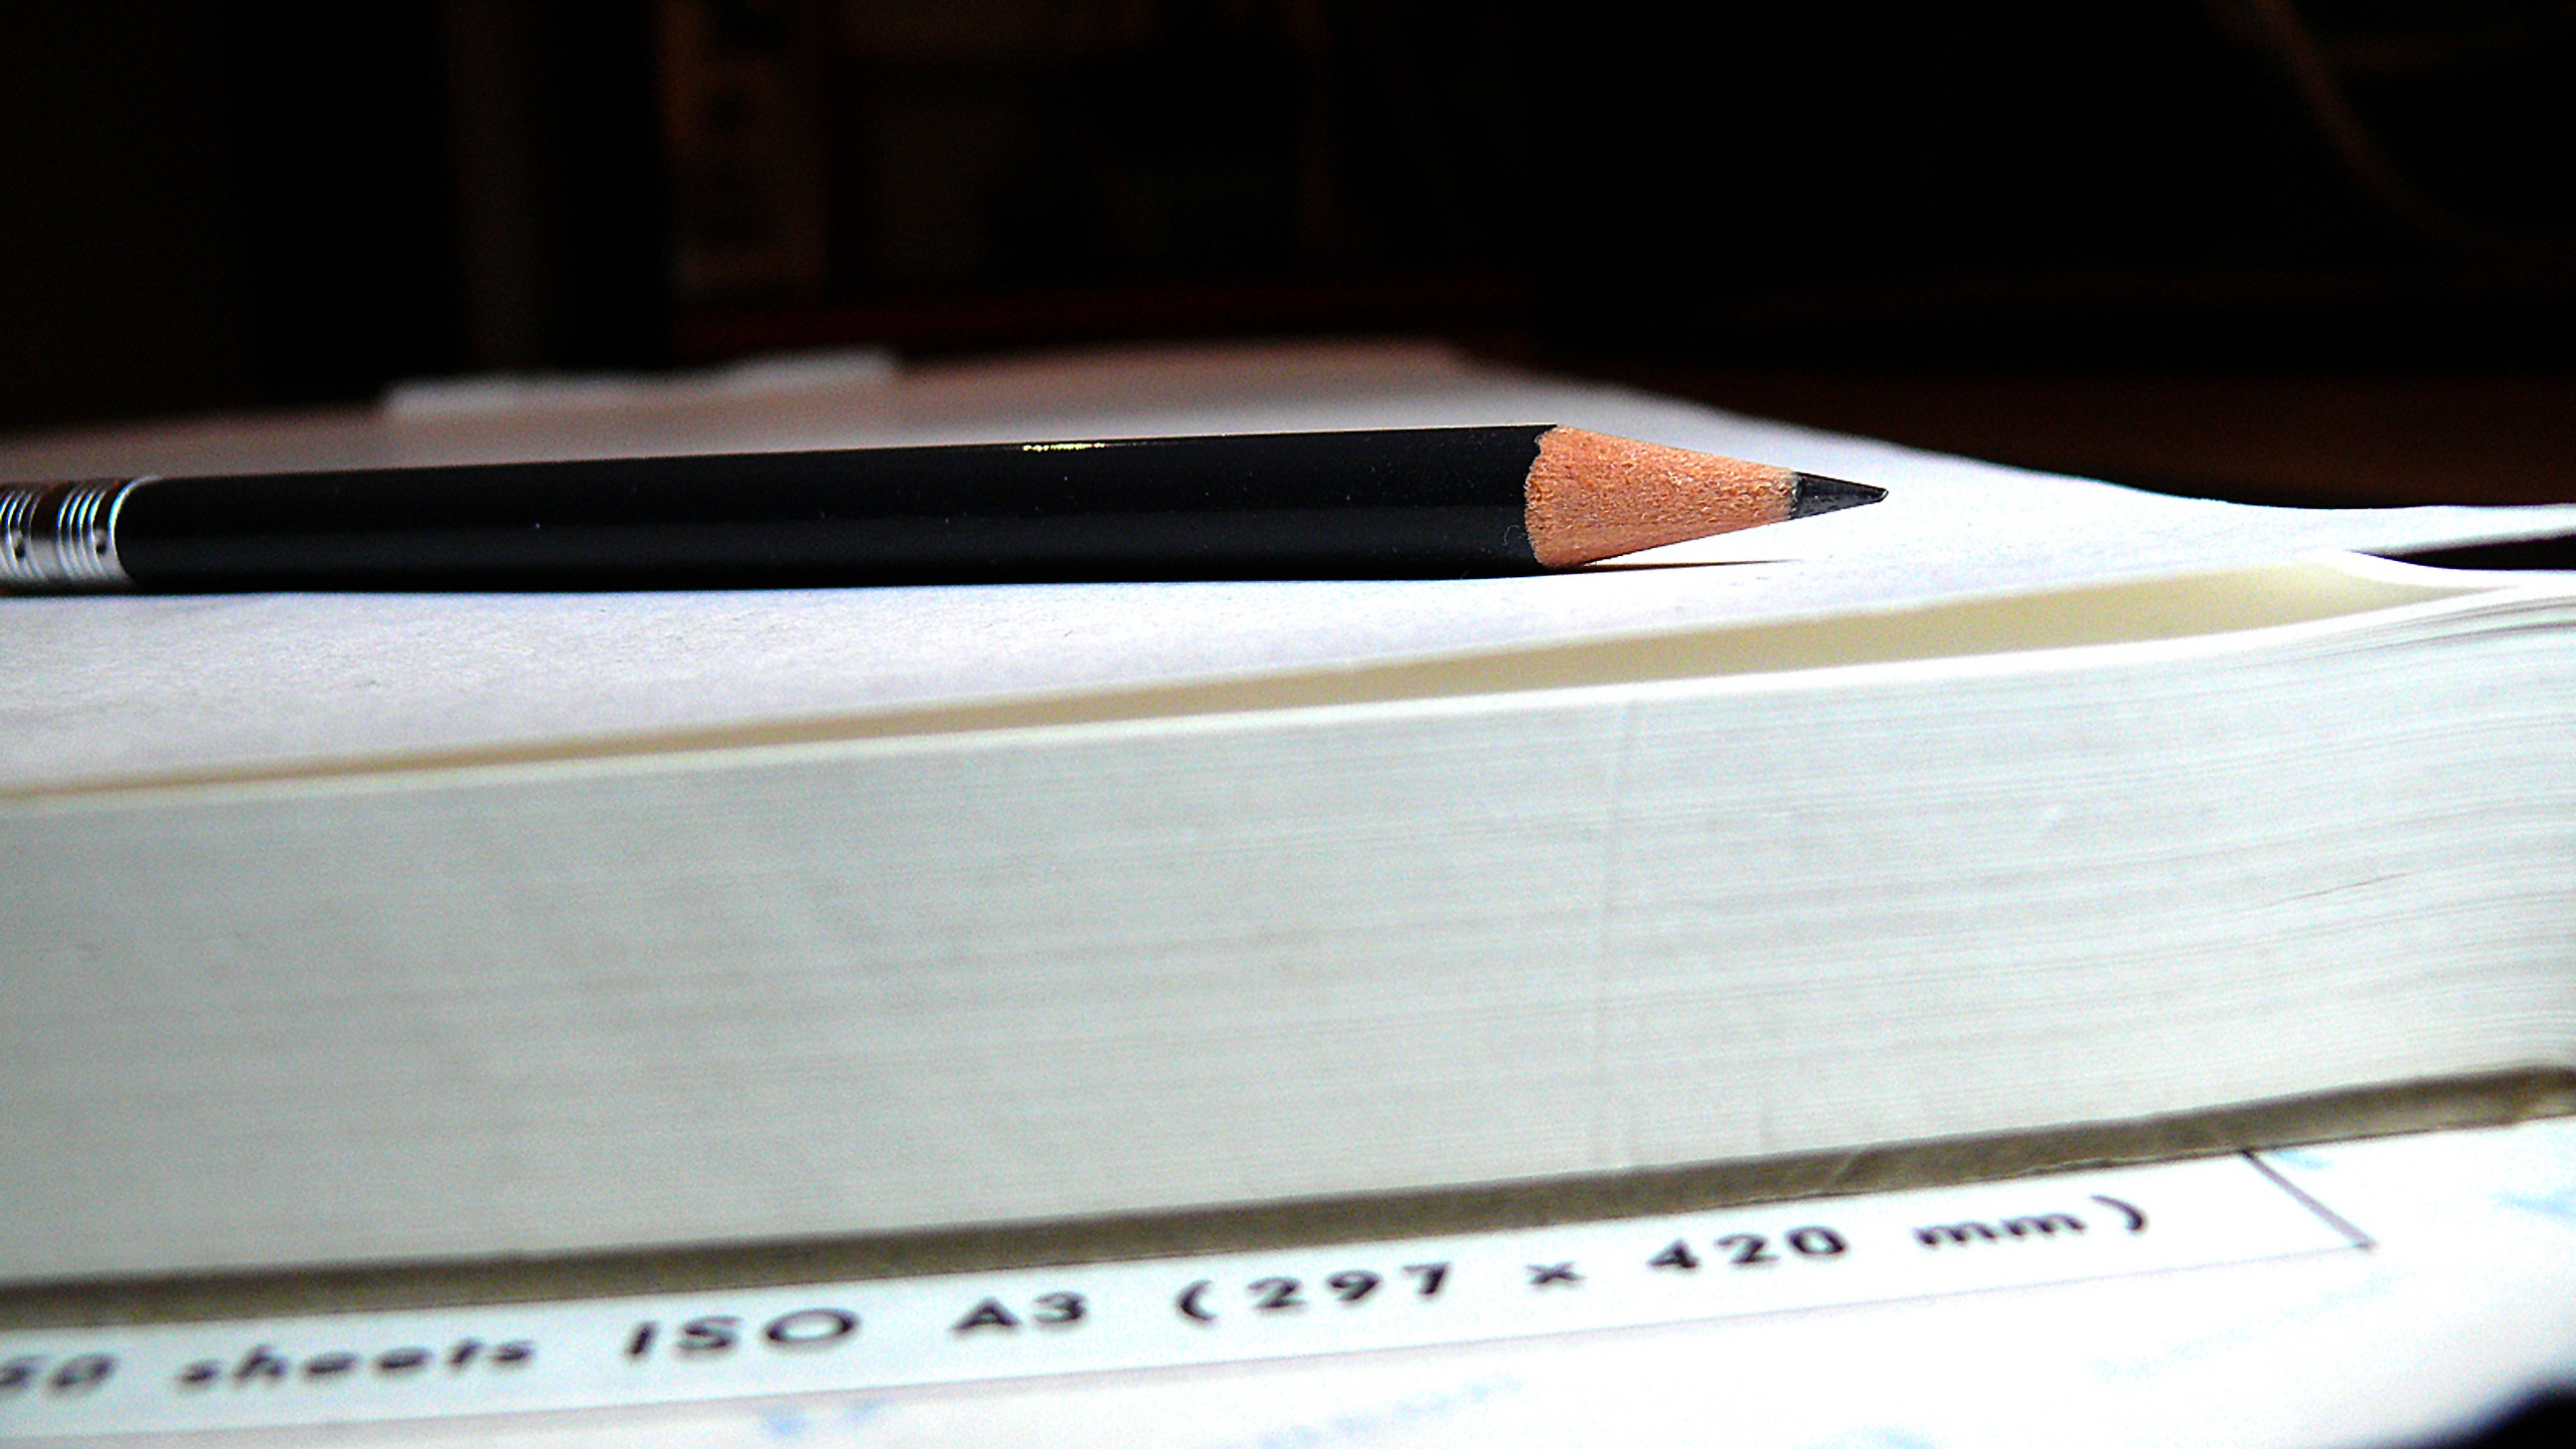
writing, pen, arch, paper, fountain pen, blank, stationery, letters, document, leave, office supplies, coolie, marker pen, writing tool, a3, white paper